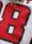
Number: 8